Polikarpov Po-2

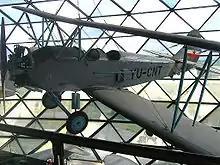
Polikarpov Po-2 with Yugoslav markings, Museum of Aviation in Belgrade, Serbia

The material effects of these missions may be regarded as minor, but the psychological effect on German troops was noticeable. They typically attacked by surprise in the middle of the night, denying German troops sleep and keeping them on their guard, contributing to the already high stress of combat on the Eastern front. The usual tactic involved flying only a few meters above the ground, climbing for the final approach, throttling back the engine and making a gliding bombing run, leaving the targeted troops with only the eerie whistling of the wind in the wings' bracing wires as an indication of the impending attack. Luftwaffe fighters found it extremely hard to shoot down the "Kukuruznik" because of two main factors: the pilots flew at treetop level where they were hard to see or engage and the stall speed of both the Messerschmitt Bf 109 and the Focke-Wulf Fw 190 was similar to the U-2s maximum speed, making it difficult for the fighters to keep a Po-2 in weapons range for an adequate period of time. The success of the Soviet night harassment units inspired the Luftwaffe to set up similar "Störkampfstaffel" "harassment combat squadrons" on the Eastern Front using their own obsolete 1930s-era, open cockpit biplanes (most often the Gotha Go 145 and Arado Ar 66 biplanes) and parasol monoplane aircraft, eventually building up to larger "Nachtschlachtgruppe" (night attack group) units of a few squadrons each.